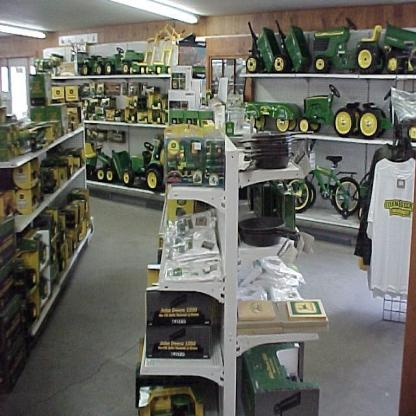
Scene: Indoor